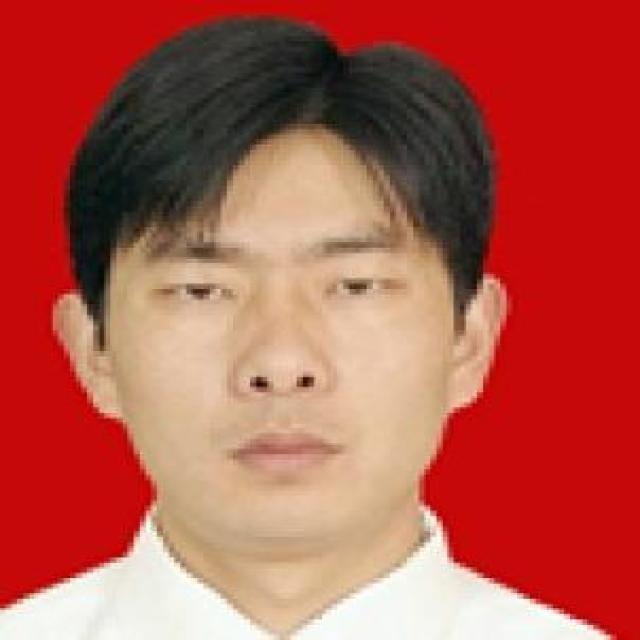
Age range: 21-44